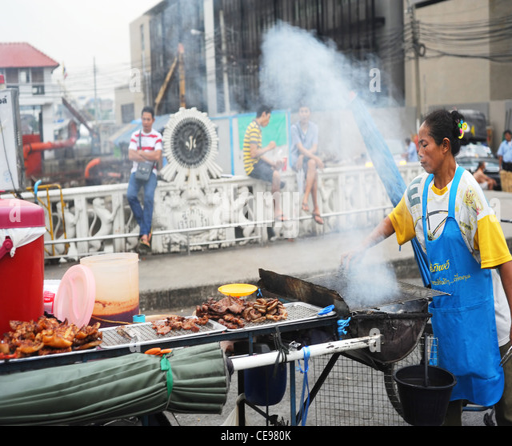
woman cooking traditional fast food on the street